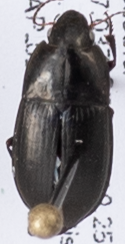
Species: Amara californica
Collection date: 2019-06-05
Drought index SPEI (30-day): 2.01
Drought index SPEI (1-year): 0.39
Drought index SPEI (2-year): -0.086